Ketan Rahangdale

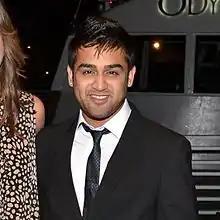

Ketan Rahangdale is an American entrepreneur and the founder of OTH Network, Unitea, and EarTop Technologies. He is the youngest person on the Empact 100 list in 2012.